Attica

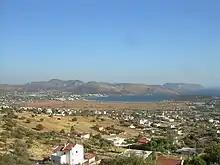
View from Anavyssos, looking south-east towards Palaia Fokaia.

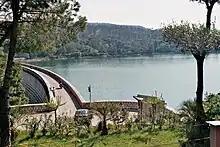
Lake Marathon

Attica is a triangular peninsula jutting into the Aegean Sea. It is naturally divided to the north from Boeotia by the long Cithaeron and Parnes mountain ranges.